Pepi II Neferkare

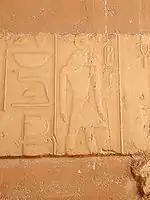
Bas-relief of Pepi II from his pyramid complex

Of these queens, Neith, Iput, and Udjebten each had their own minor pyramids and mortuary temples as part of the king's own pyramid complex in Saqqara. Queen Ankhesenpepi III and Meritites IV were buried in pyramids near the pyramid of Pepi I Meryre, and Ankhesenpepi IV was buried in a chapel in the complex of Queen Udjebten.